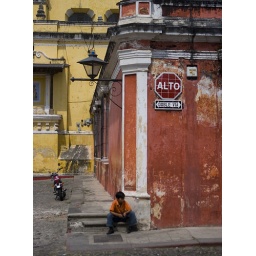
A kid sitting on the street in front of La Merced, Antigua, Guatemala